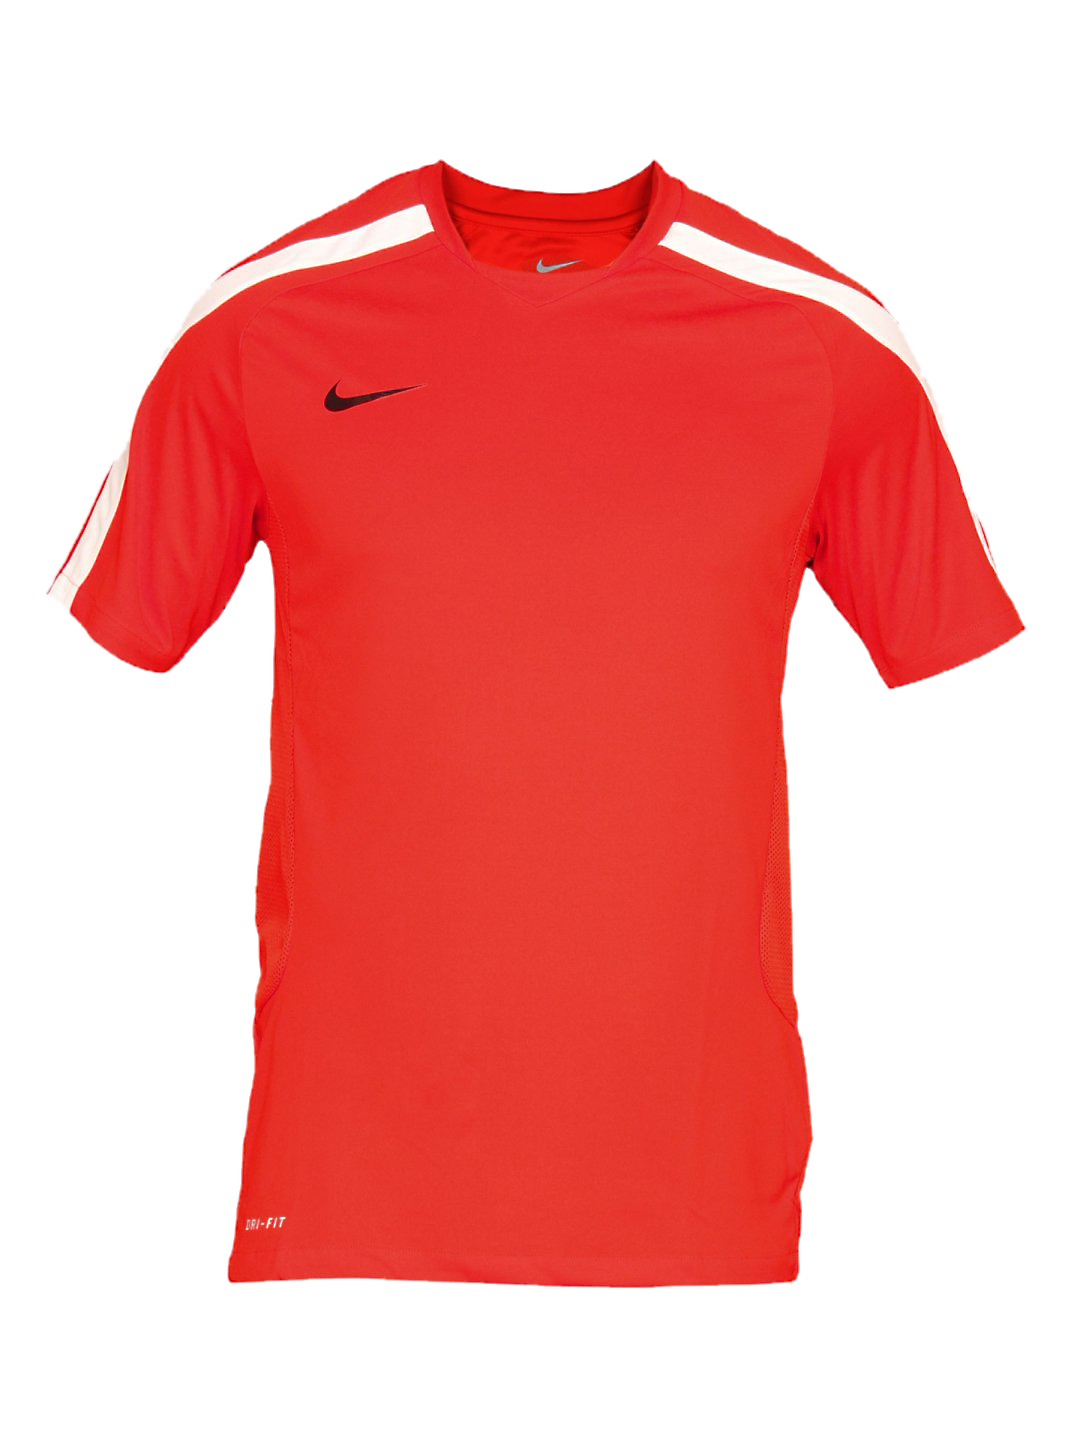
Nike Men's Training Red T-shirt
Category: Apparel / Topwear / Tshirts
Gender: Men
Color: Red
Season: Summer 2011
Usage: Sports